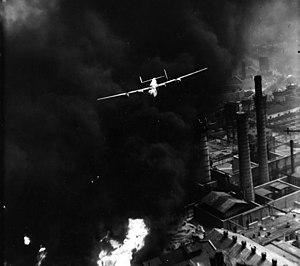
La Seconde Guerre mondiale fut marquée par d'importants bombardements stratégiques impliquant toutes les nations belligérantes. Ces bombardements ont concerné des cibles militaires mais aussi civiles. Ils commencèrent dès les premières heures du conflit en septembre 1939 avec le bombardement aérien aveugle par la Luftwaffe allemande de la plupart des villes polonaises, ainsi que la capitale, Varsovie. Les bombardements ont continué à croître tout au long du conflit. L'industrie deviendra une cible particulièrement importante. Le bombardement a également été utilisé comme arme psychologique pour tenter de briser la volonté de l'ennemi à combattre. Ceci caractérise le Blitzkrieg de l'Allemagne dans ses offensives contre la Pologne, la France et le Royaume-Uni puis par la campagne de bombardement stratégique des Alliés contre le Reich. La sophistication technologique, les innovations tactiques, et l'accroissement de la taille des bombardements aériens alliés occidentaux culmineront avec les bombardements atomiques de Hiroshima et Nagasaki en août 1945 marquant la fin de la guerre.
Les bombardements stratégiques alliés contre les ressources pétrolières de l'Axe procèdent d'une campagne militaire de bombardement stratégique contre les pays de l'Axe qui visait à réduire leurs réserves de produits pétroliers. Les bombardements ciblaient les raffineries de pétrole, les sites de synthèse de l'essence, les dépôts et les installations connexes. Un important raid survint pendant l'opération Tidal Wave en 1943 : il s'agissait de la première attaque à l'intérieur d'un pays sous contrôle allemand. Le « dernier raid stratégique majeur » de cette campagne eut lieu contre une raffinerie norvégienne en avril 1945.